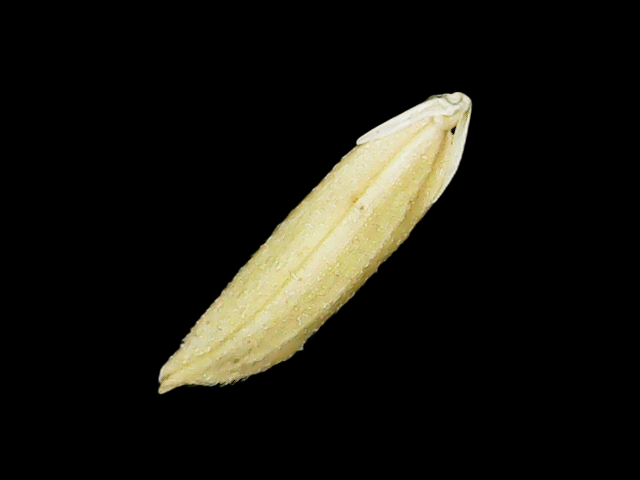
Rice variety: Binadhan07